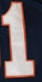
Number: 1